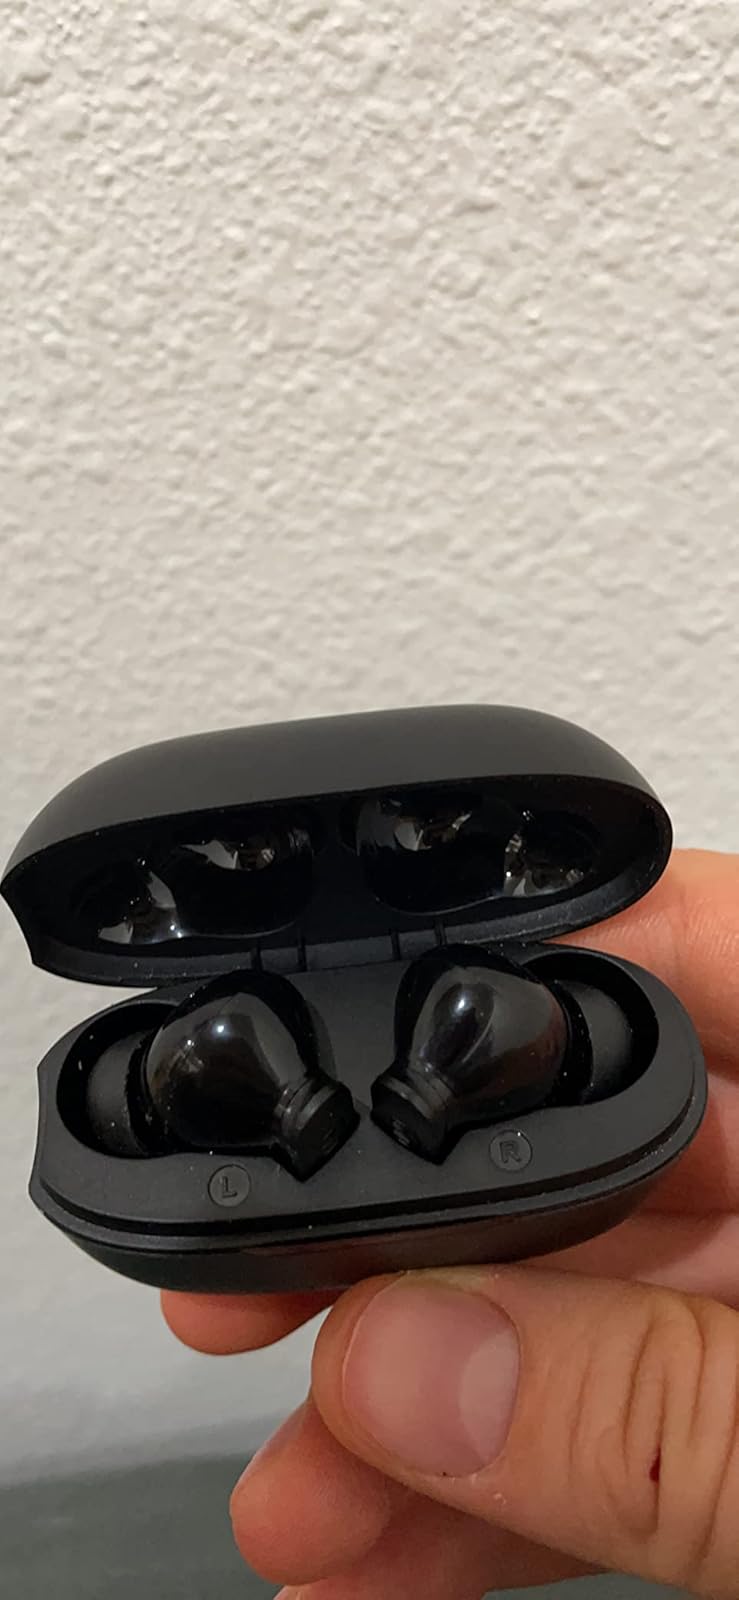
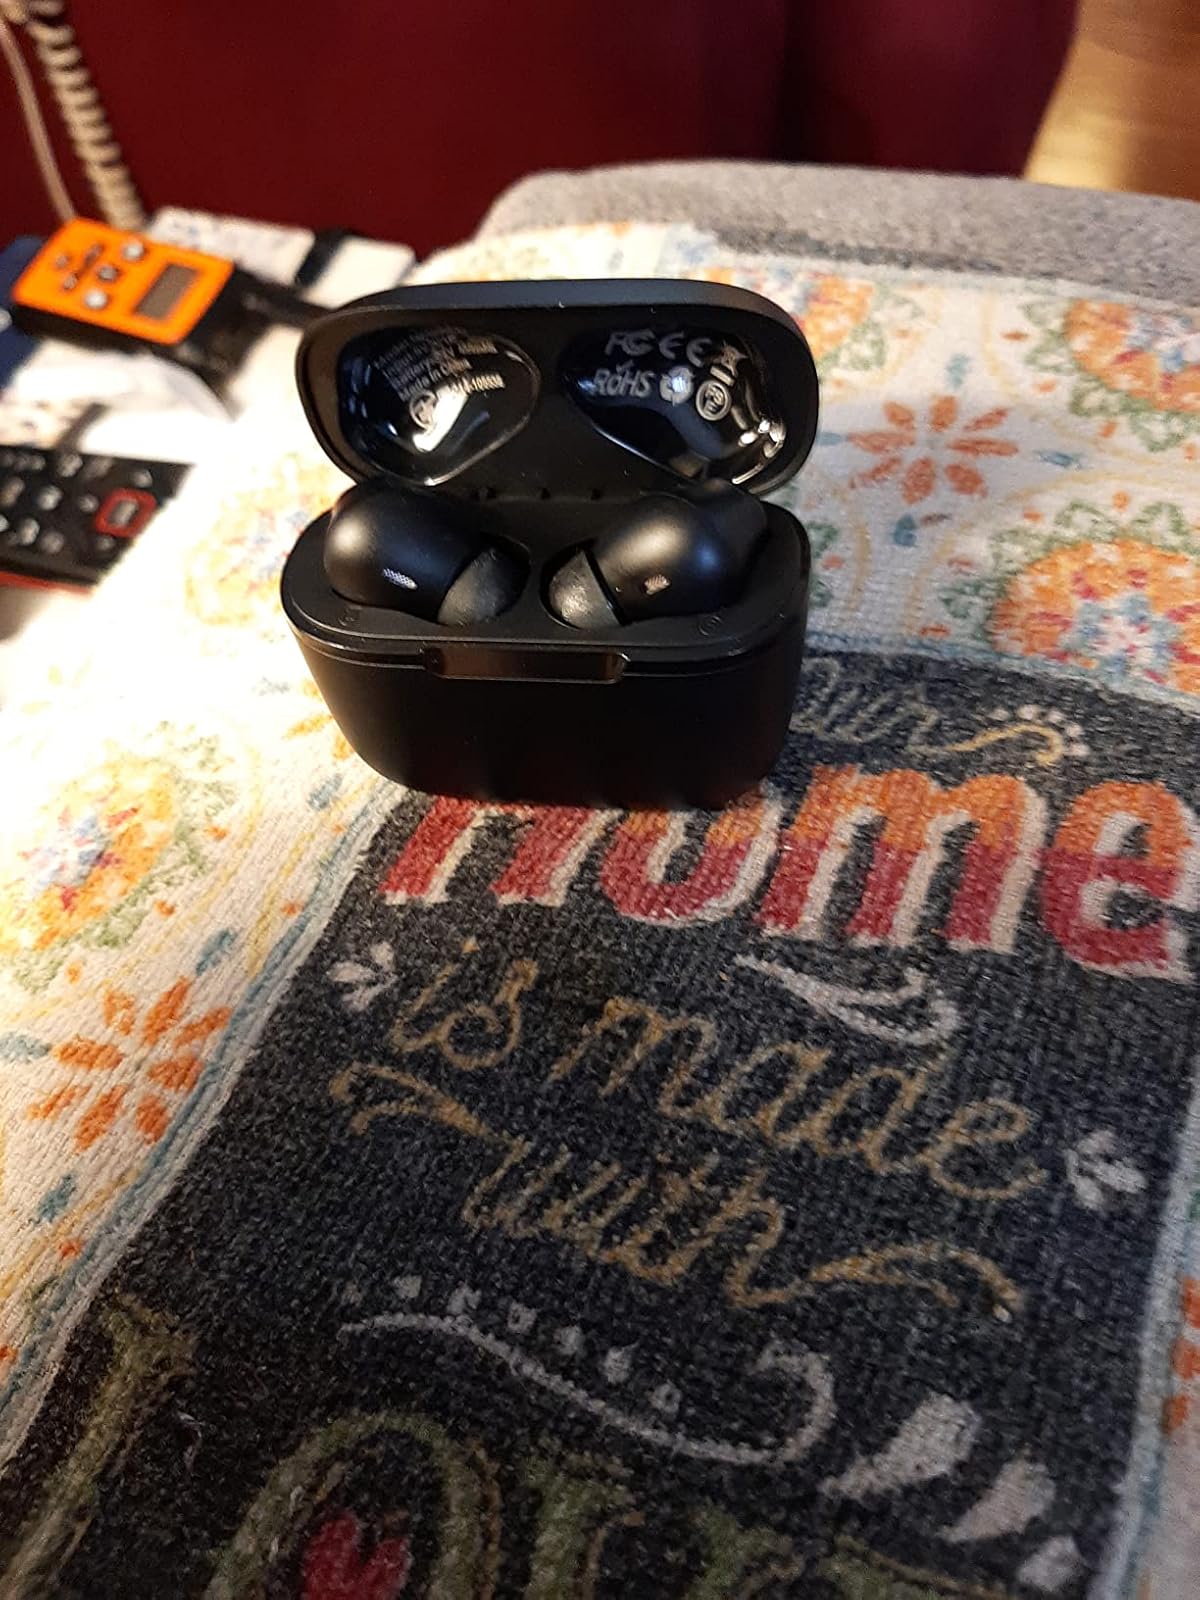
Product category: earbuds
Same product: no